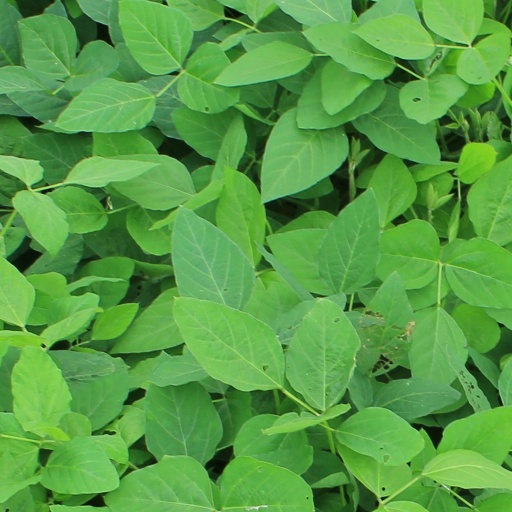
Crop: soybean